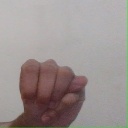
अक्षर: म